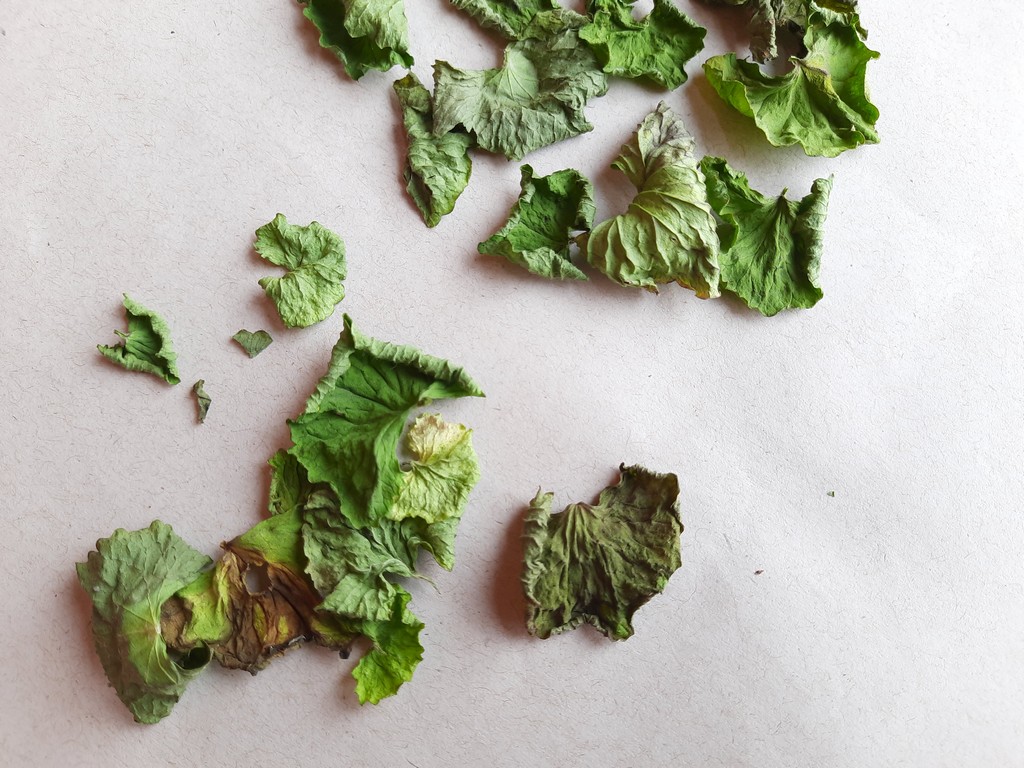
Label: Dried